Peter Allam

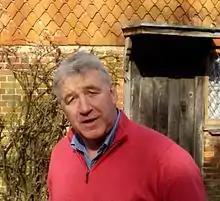
Allam in 2015

Peter Frank Allam (born 25 July 1959) is a British competitive sailor and Olympic medalist. He won a bronze medal in the Flying Dutchman class at the 1984 Summer Olympics in Los Angeles, together with Jonathan Richards.